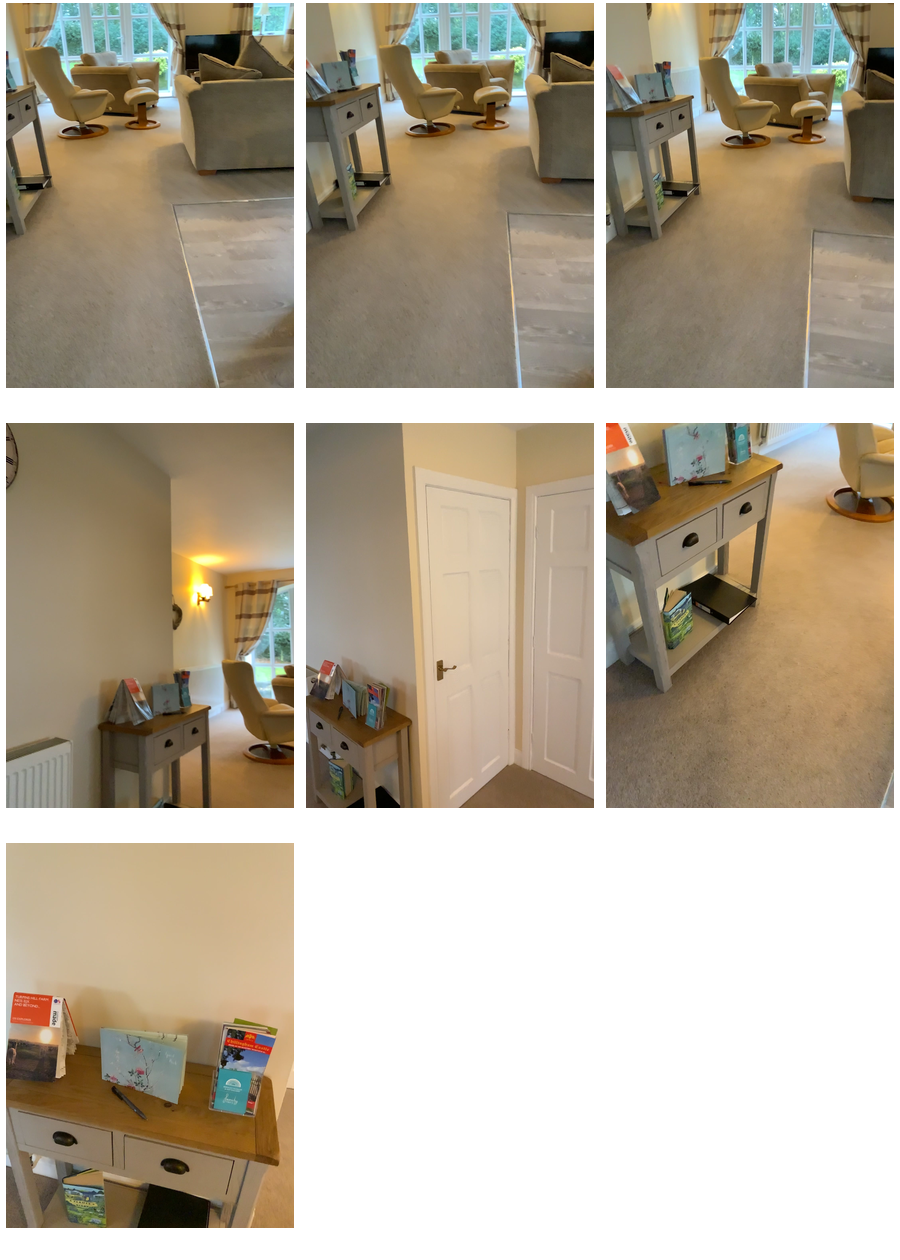Task instruction: Open the table's drawer.
Answer: {"task_instruction": "Open the table's drawer.", "nodes": ["table", "handle1", "handle2"], "edges": [{"functional_relationship": "openorclose", "object1": "handle1", "object2": "table", "spatial_relations": ["close", "in_front_of"], "is_touching": true}, {"functional_relationship": "openorclose", "object1": "handle2", "object2": "table", "spatial_relations": ["close", "in_front_of"], "is_touching": true}], "action_type": "pull", "function_type": "open_close_control"}